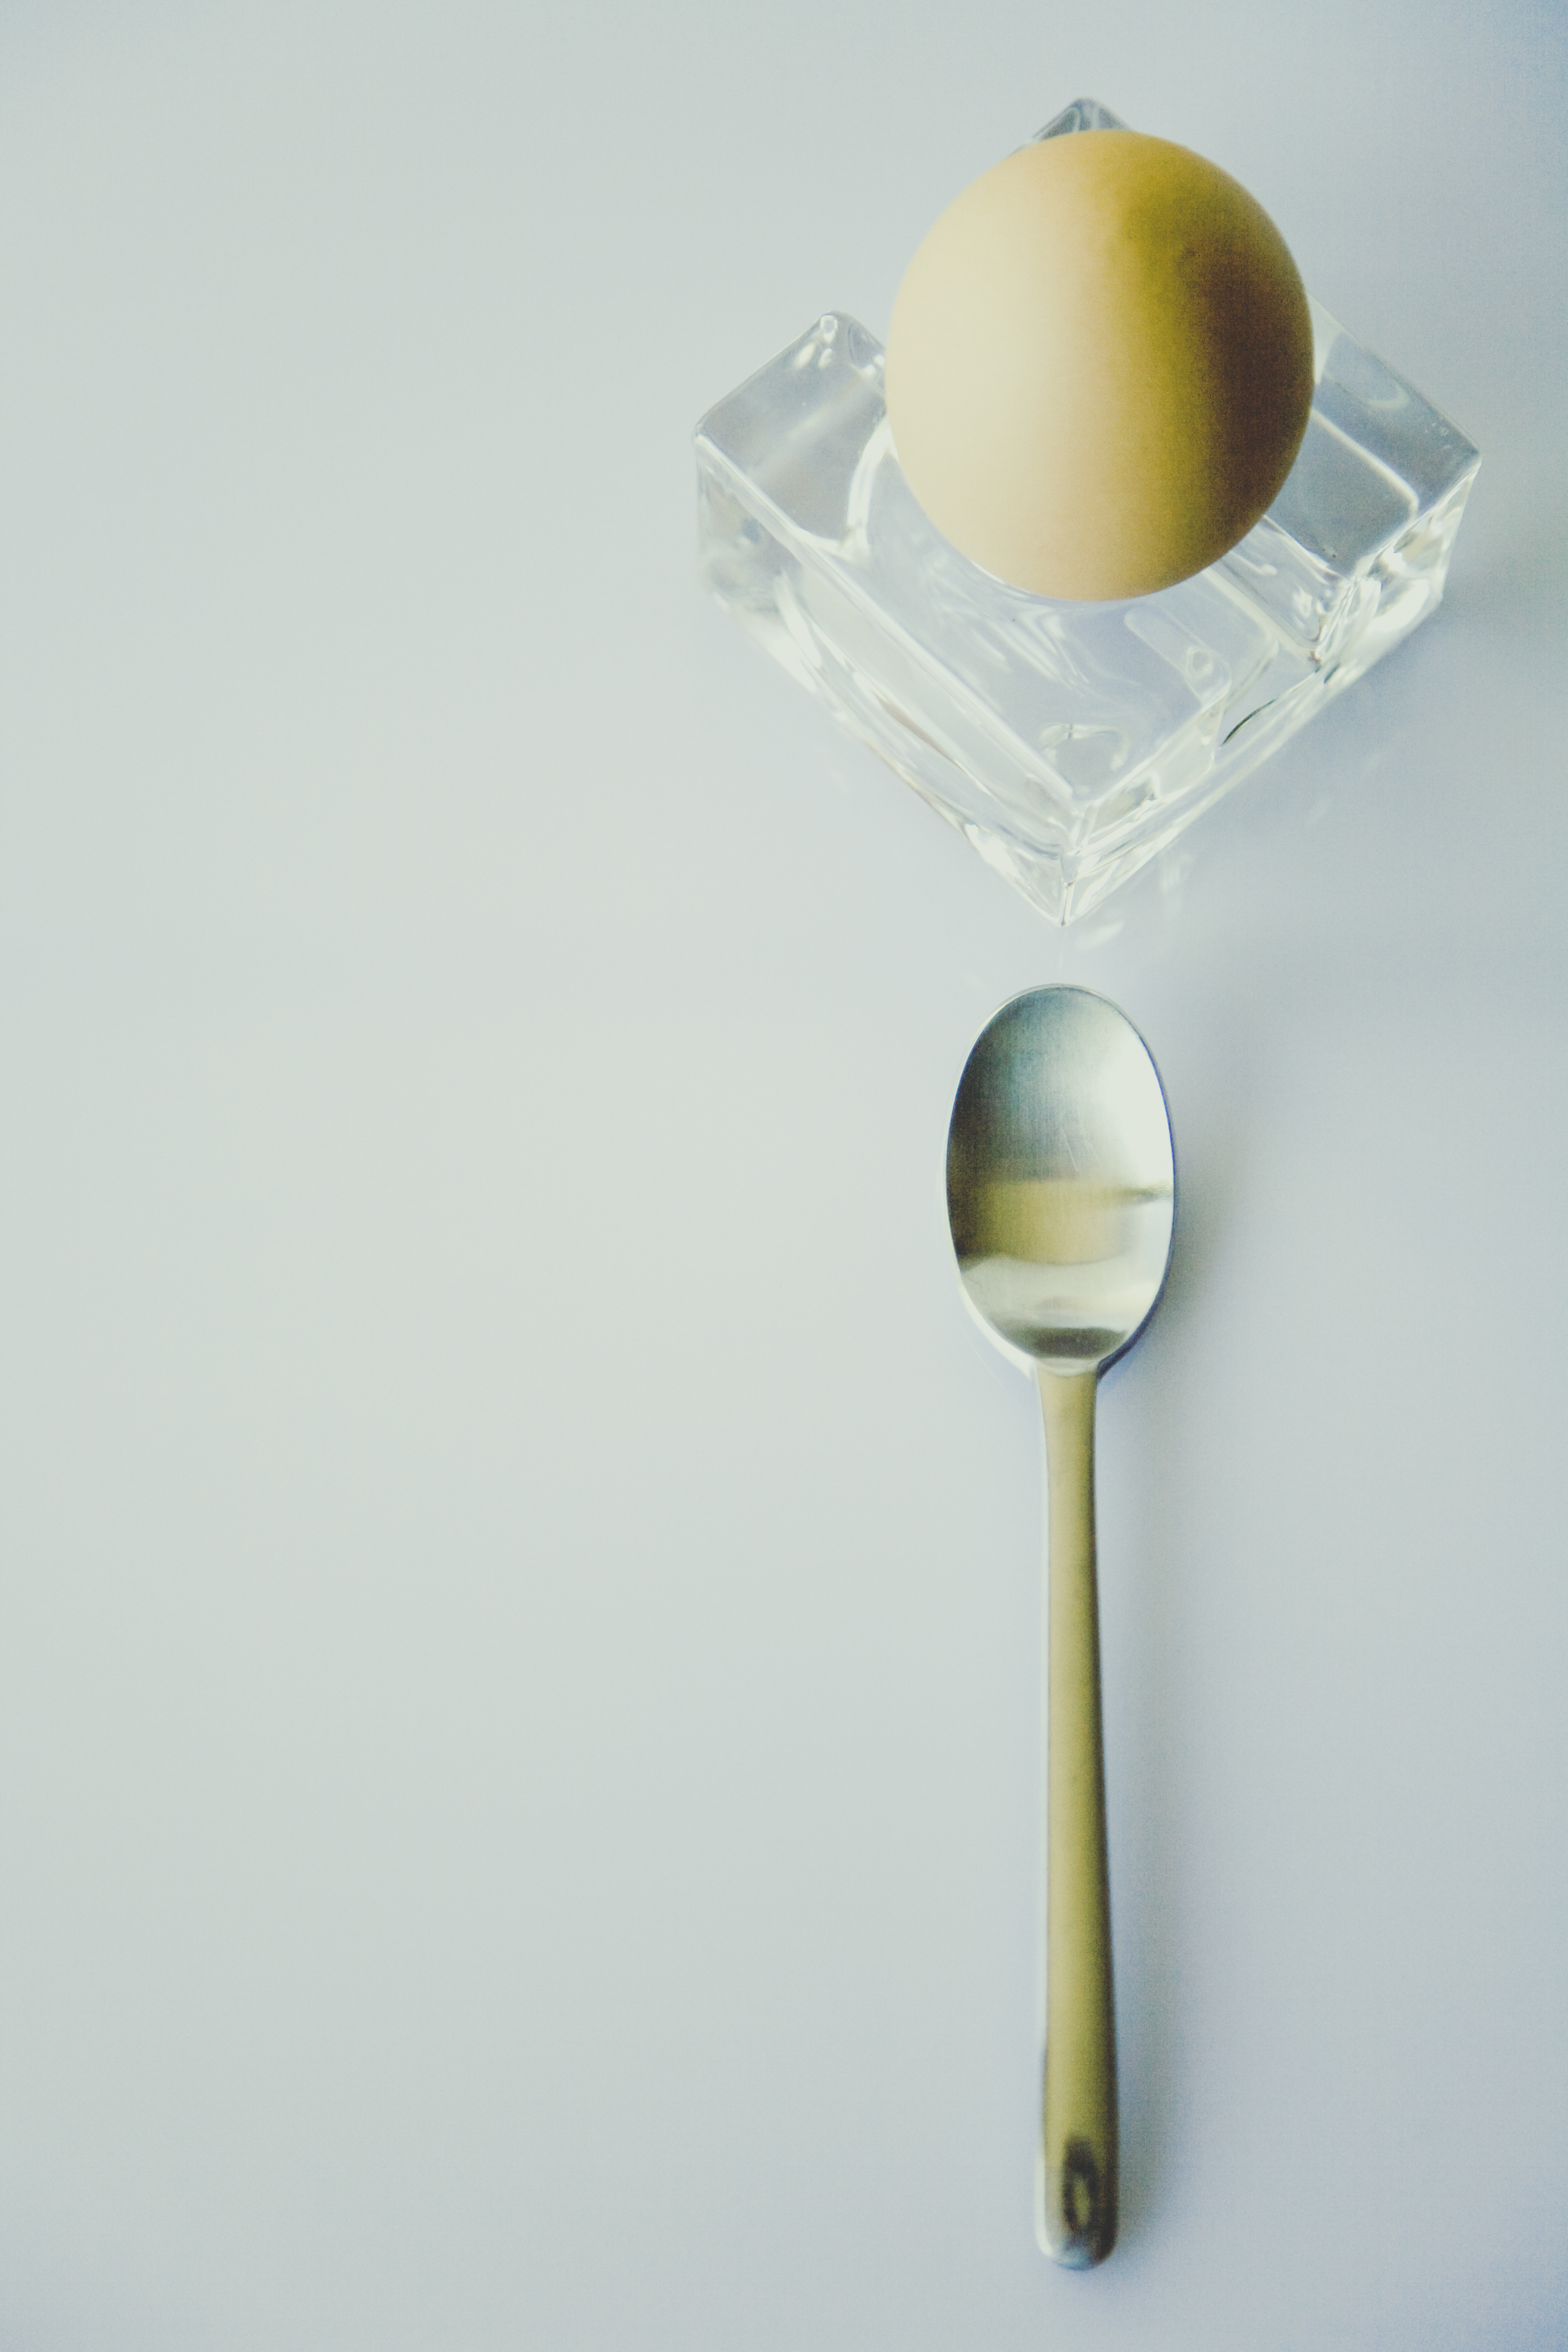
cutlery, glass, food, lighting, spoon, egg, product